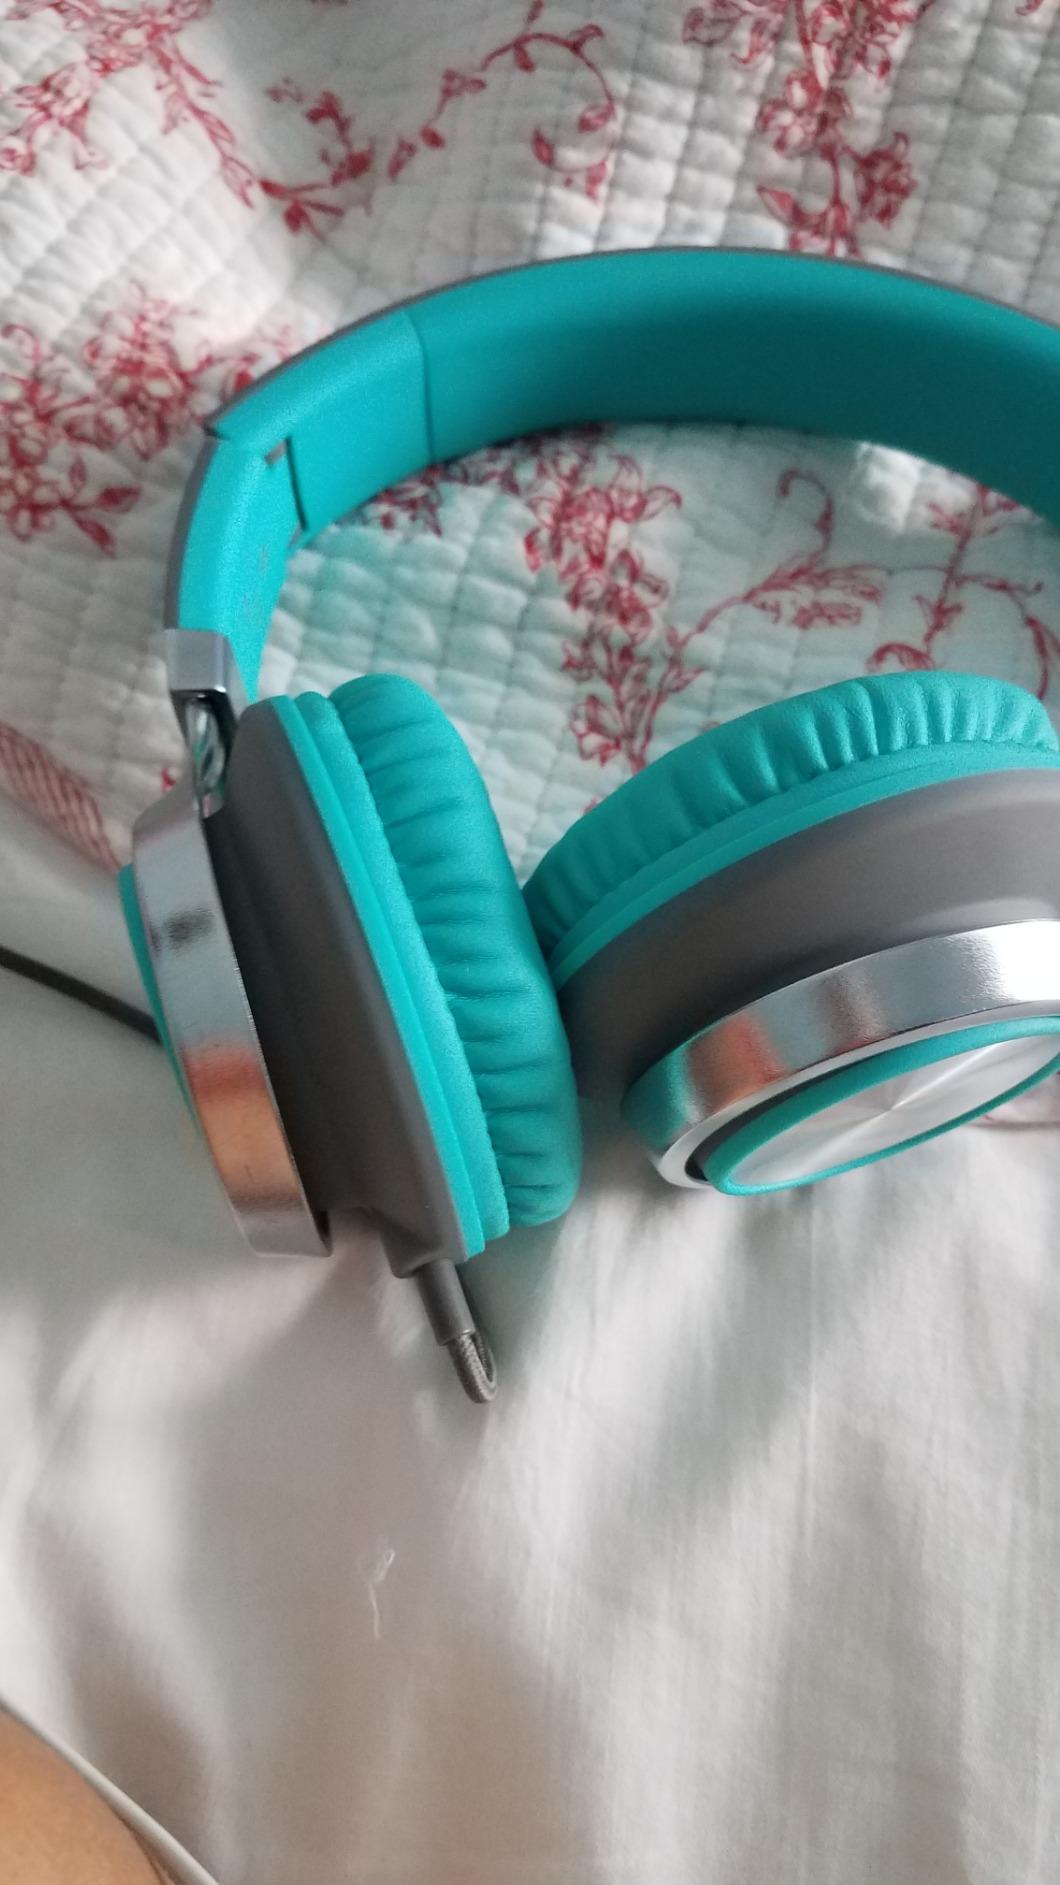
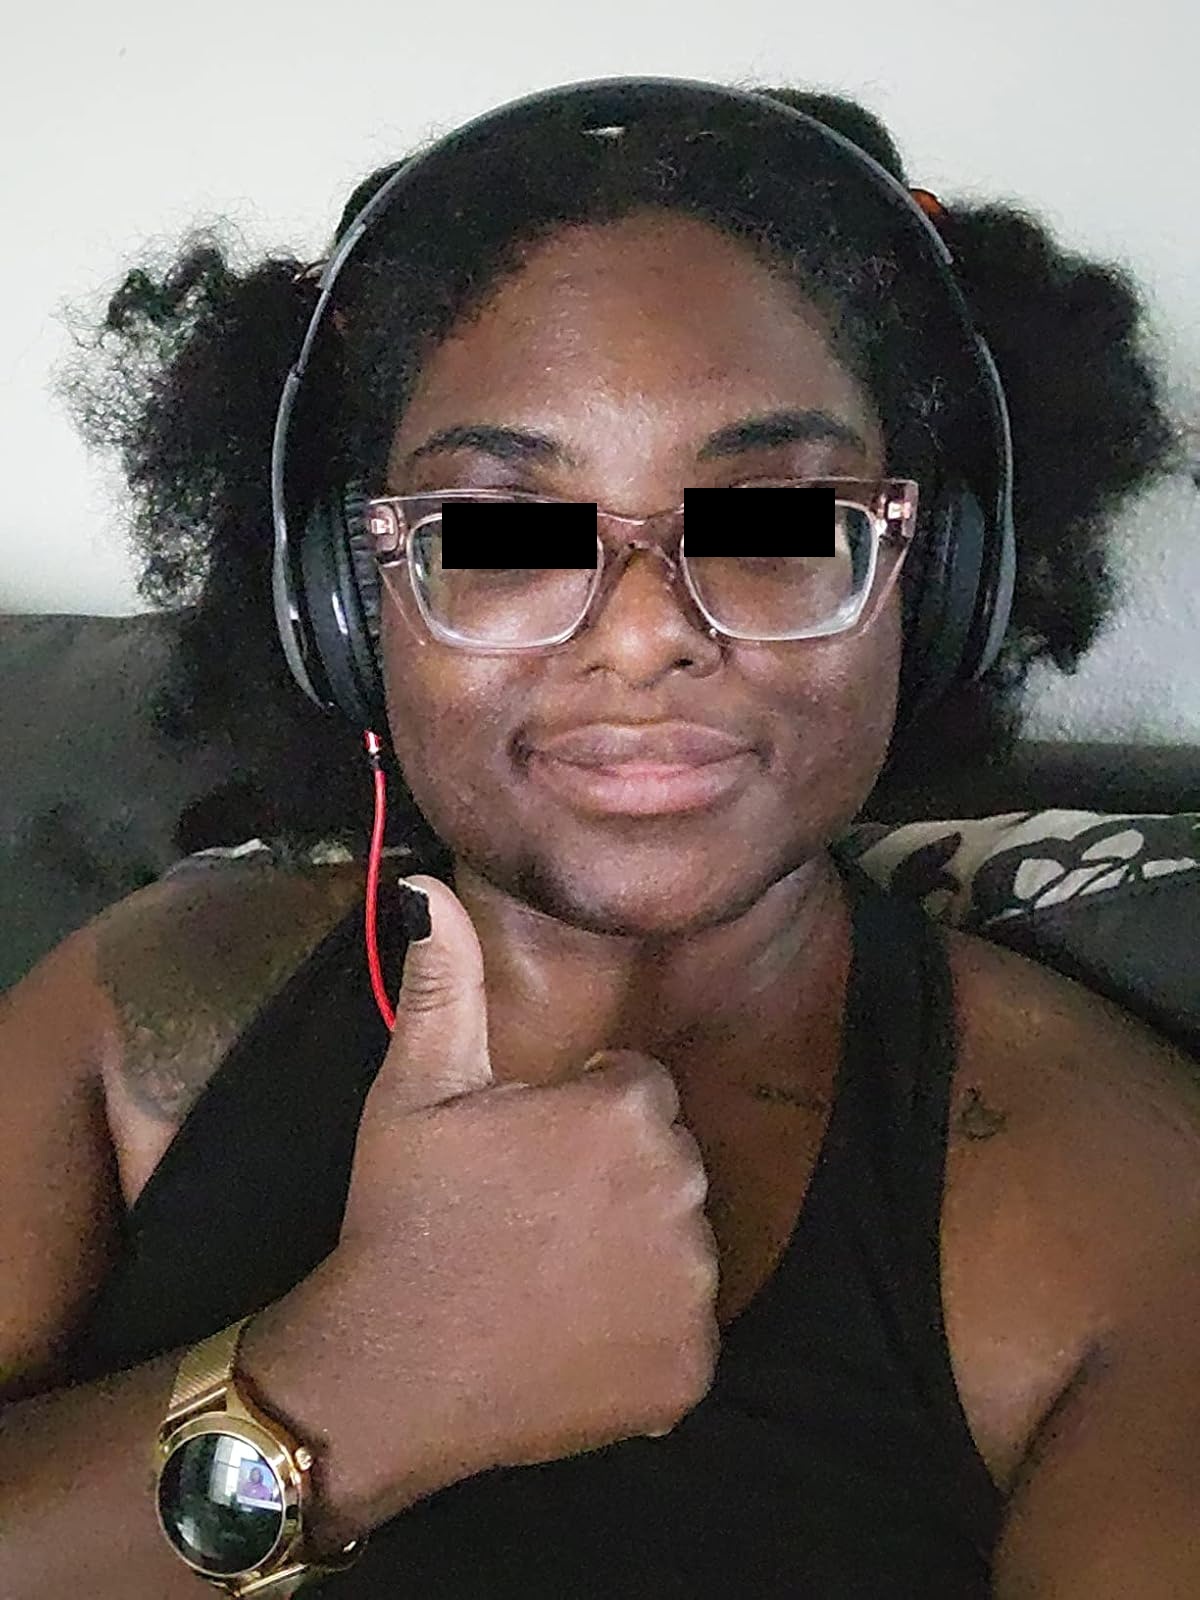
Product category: headphones
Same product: no